Mighty Mouse: The New Adventures

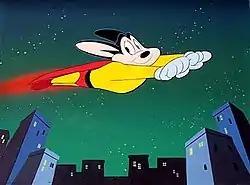
Mighty Mouse in Ralph Bakshi's adaptation.

In April 1987, Bakshi set up a meeting with Judy Price, the head of CBS's Saturday morning block. Price rejected Bakshi's prepared pitches, including one featuring John Kricfalusi's "Ren & Stimpy" characters, but asked what else he had. He told her that he had the rights to "Mighty Mouse" and she agreed to purchase the series. However, Bakshi did not own the rights and did not know who did. While researching the rights, he learned that CBS had acquired the entire Terrytoons library in 1955 and forgotten about it. According to Bakshi, "I sold them a show they already owned, so they just gave me the rights for nothin'!"